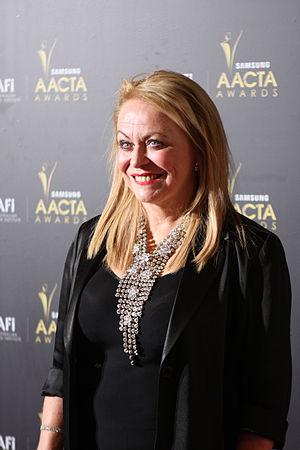
Happiness Therapy ou Le Bon Côté des choses au Québec et Silver Linings Playbook au Nouveau-Brunswick, est un film américain écrit et réalisé par David O. Russell, sorti en salles en 2012.